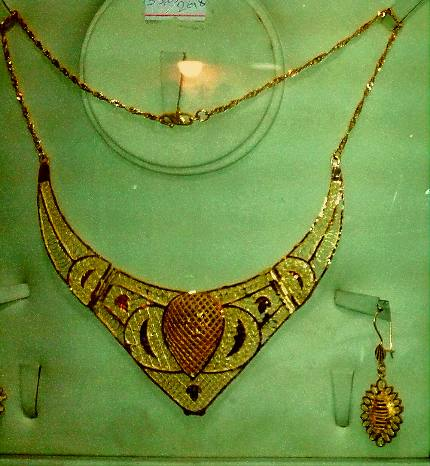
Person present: No